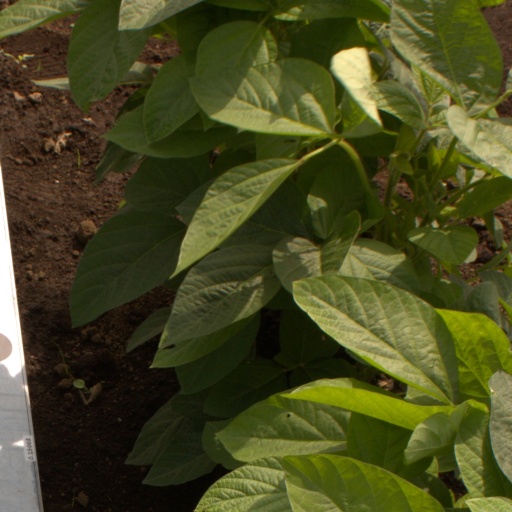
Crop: soybean